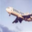
Label: airplane